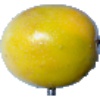
Label: Maracuja 1